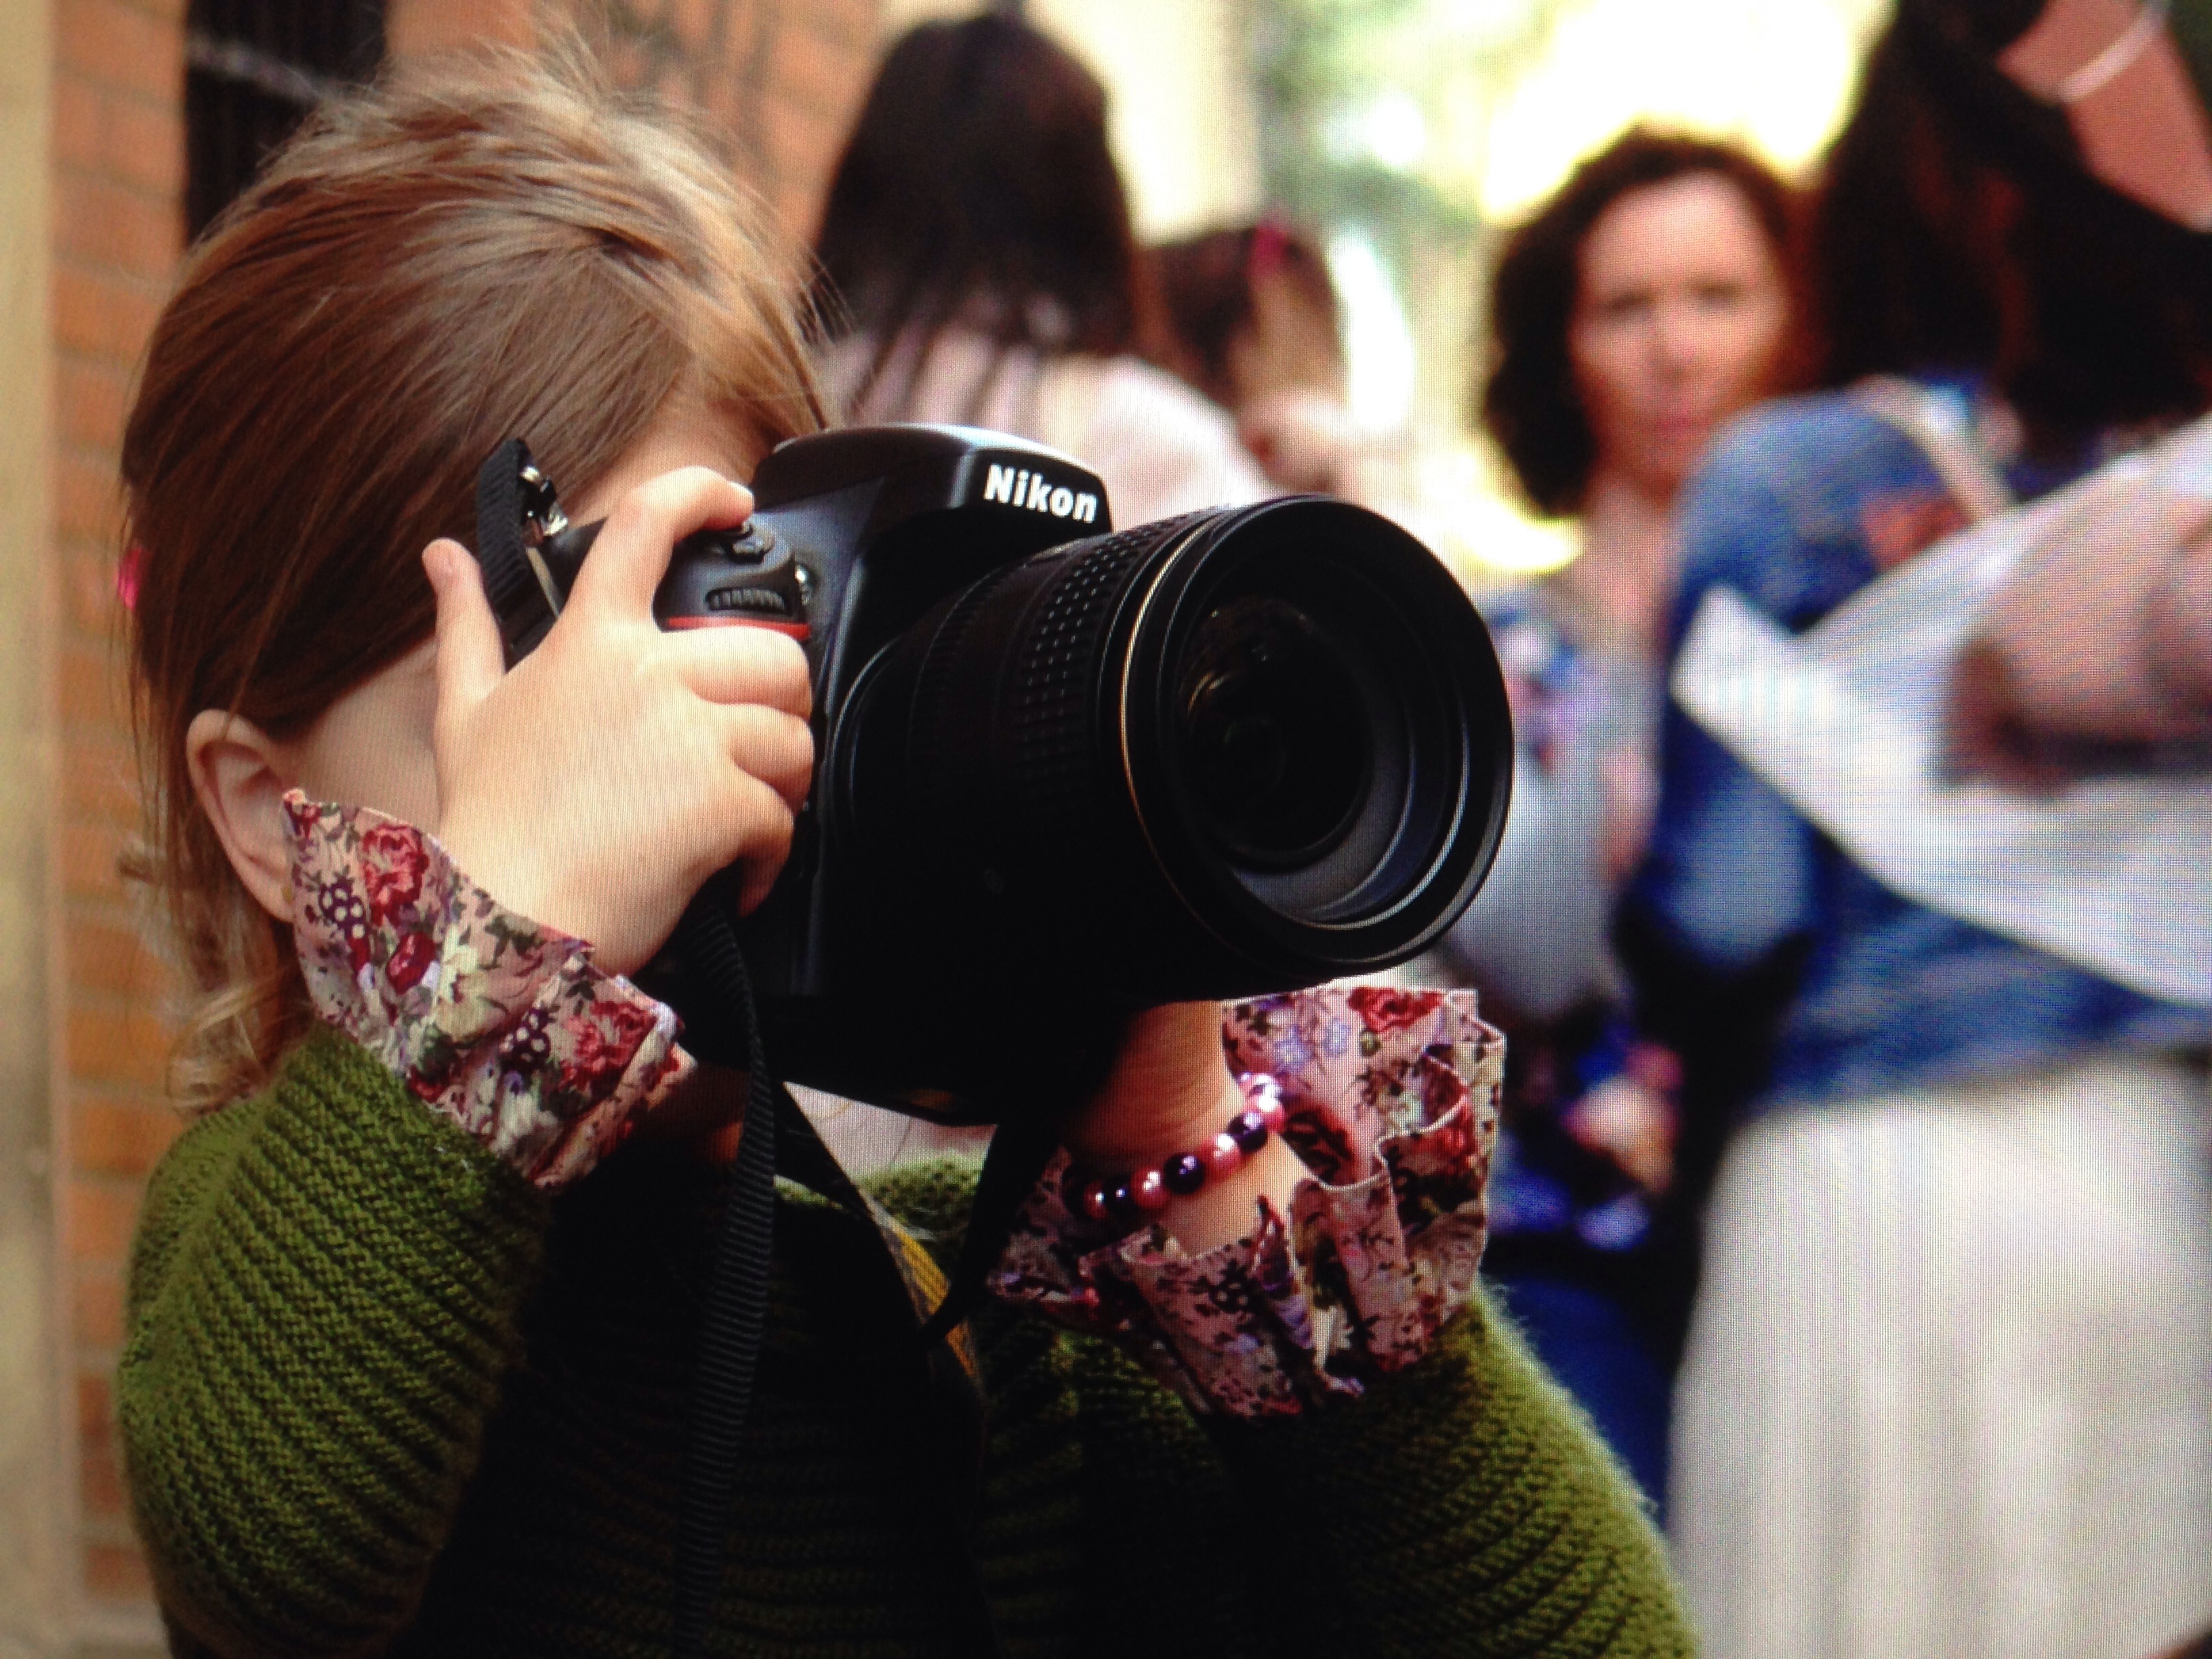
person, woman, camera, photography, flower, color, romance, children, eye, photograph, beauty, image, costume, interaction